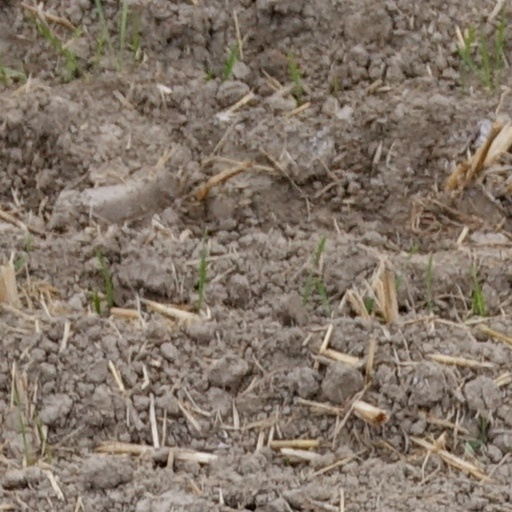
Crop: wheat